Grand Century Place

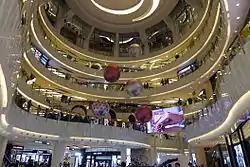
MOKO Mall Atrium (2015)

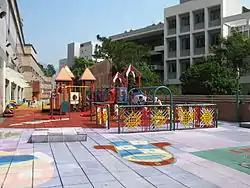
Playground in Level 5

Grand Century Place is a multicomplex including a shopping mall named MOKO, two office towers and a modern hotel named Royal Plaza Hotel. It is connected to the Mong Kok East MTR station. It has been renovated more than twice, the last one being a major overhaul, including new shops, a new front entrance and a new name.